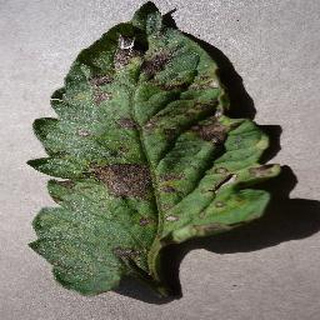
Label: tomato_early_blight